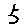
Label: 5